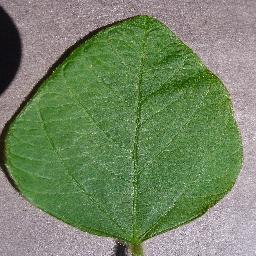
Label: Soybean___healthy